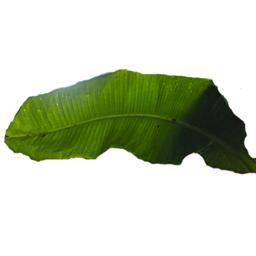
Label: BHIMKOL